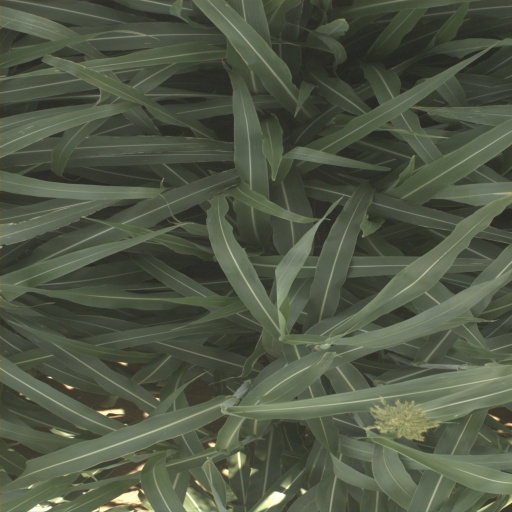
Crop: sorghum